Dexter Park (Chicago)

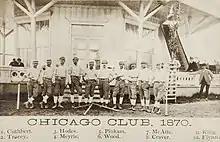
1870 White Stockings at Dexter Park judges' stand

When the National Association of Professional Base Ball Players formed in 1871, the White Stockings joined the new league and relocated to the lakefront, at Union Base-Ball Grounds. That move proved ill-fated, as it put the team's home field in the path of the Great Chicago Fire; the club did not field another professional team for two years while it nursed its financial position.